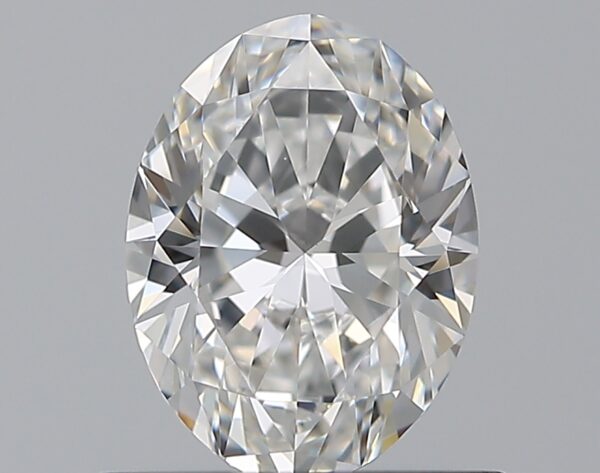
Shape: oval
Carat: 0.7
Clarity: VS1
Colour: E
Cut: EX
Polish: VG
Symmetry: EX
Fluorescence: N
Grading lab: GIA
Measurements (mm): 6.73 x 5.02 x 3.17